Question: What was her age?
Tambaya: Menene shekarunta?
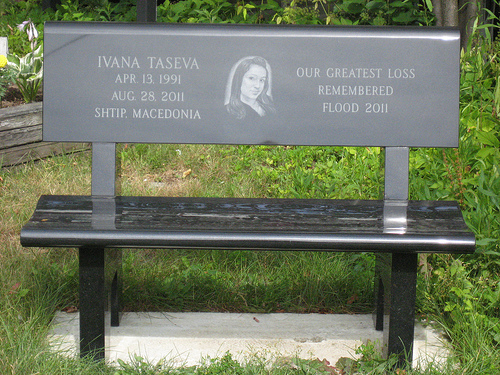
Answer: About 20.
Amsa: Kusan 20.